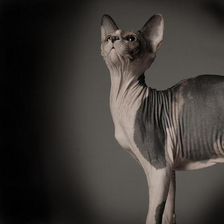
Species: cat
Breed: Sphynx